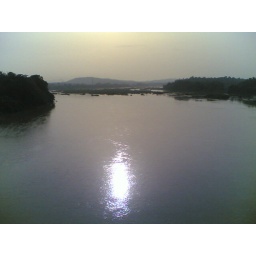
sun falling in the great bharathapuzha river , caught during a train travel through a bridge